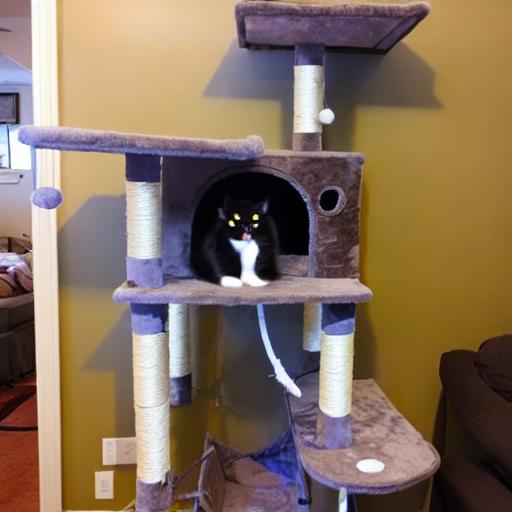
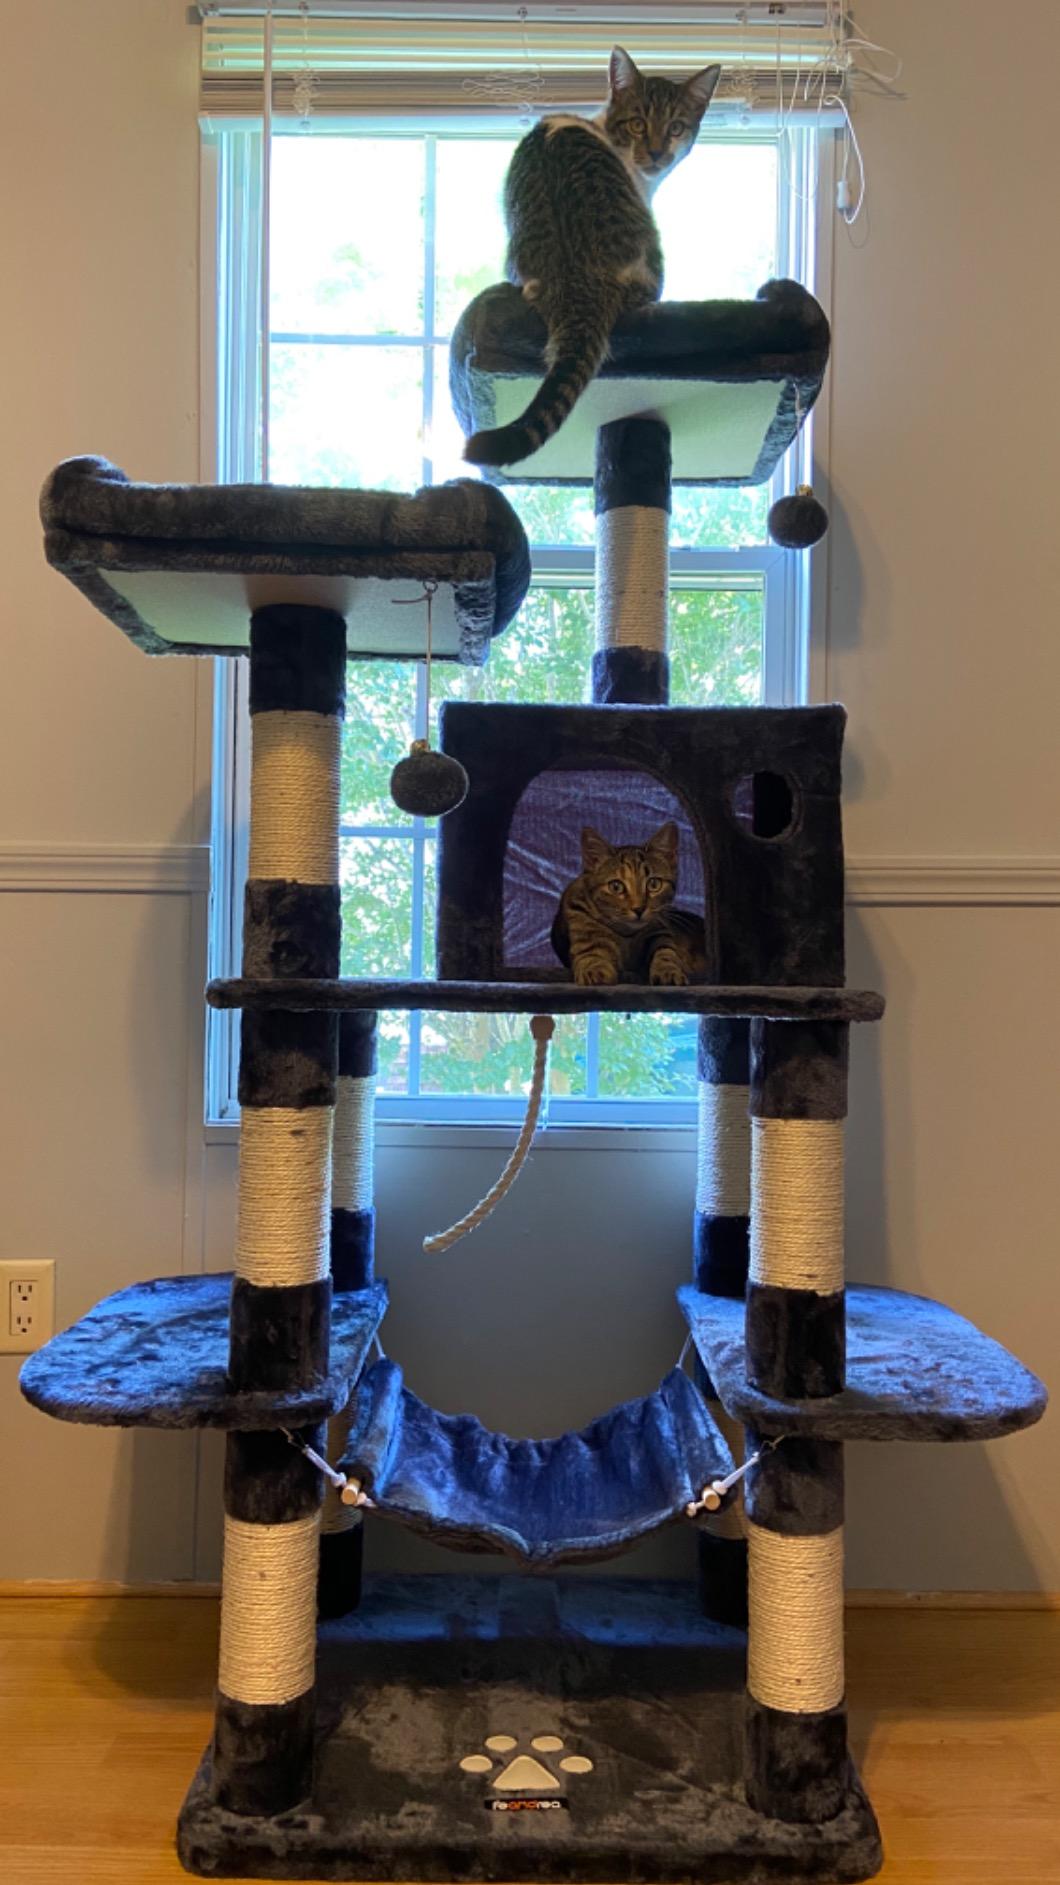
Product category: items_cat tree
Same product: no